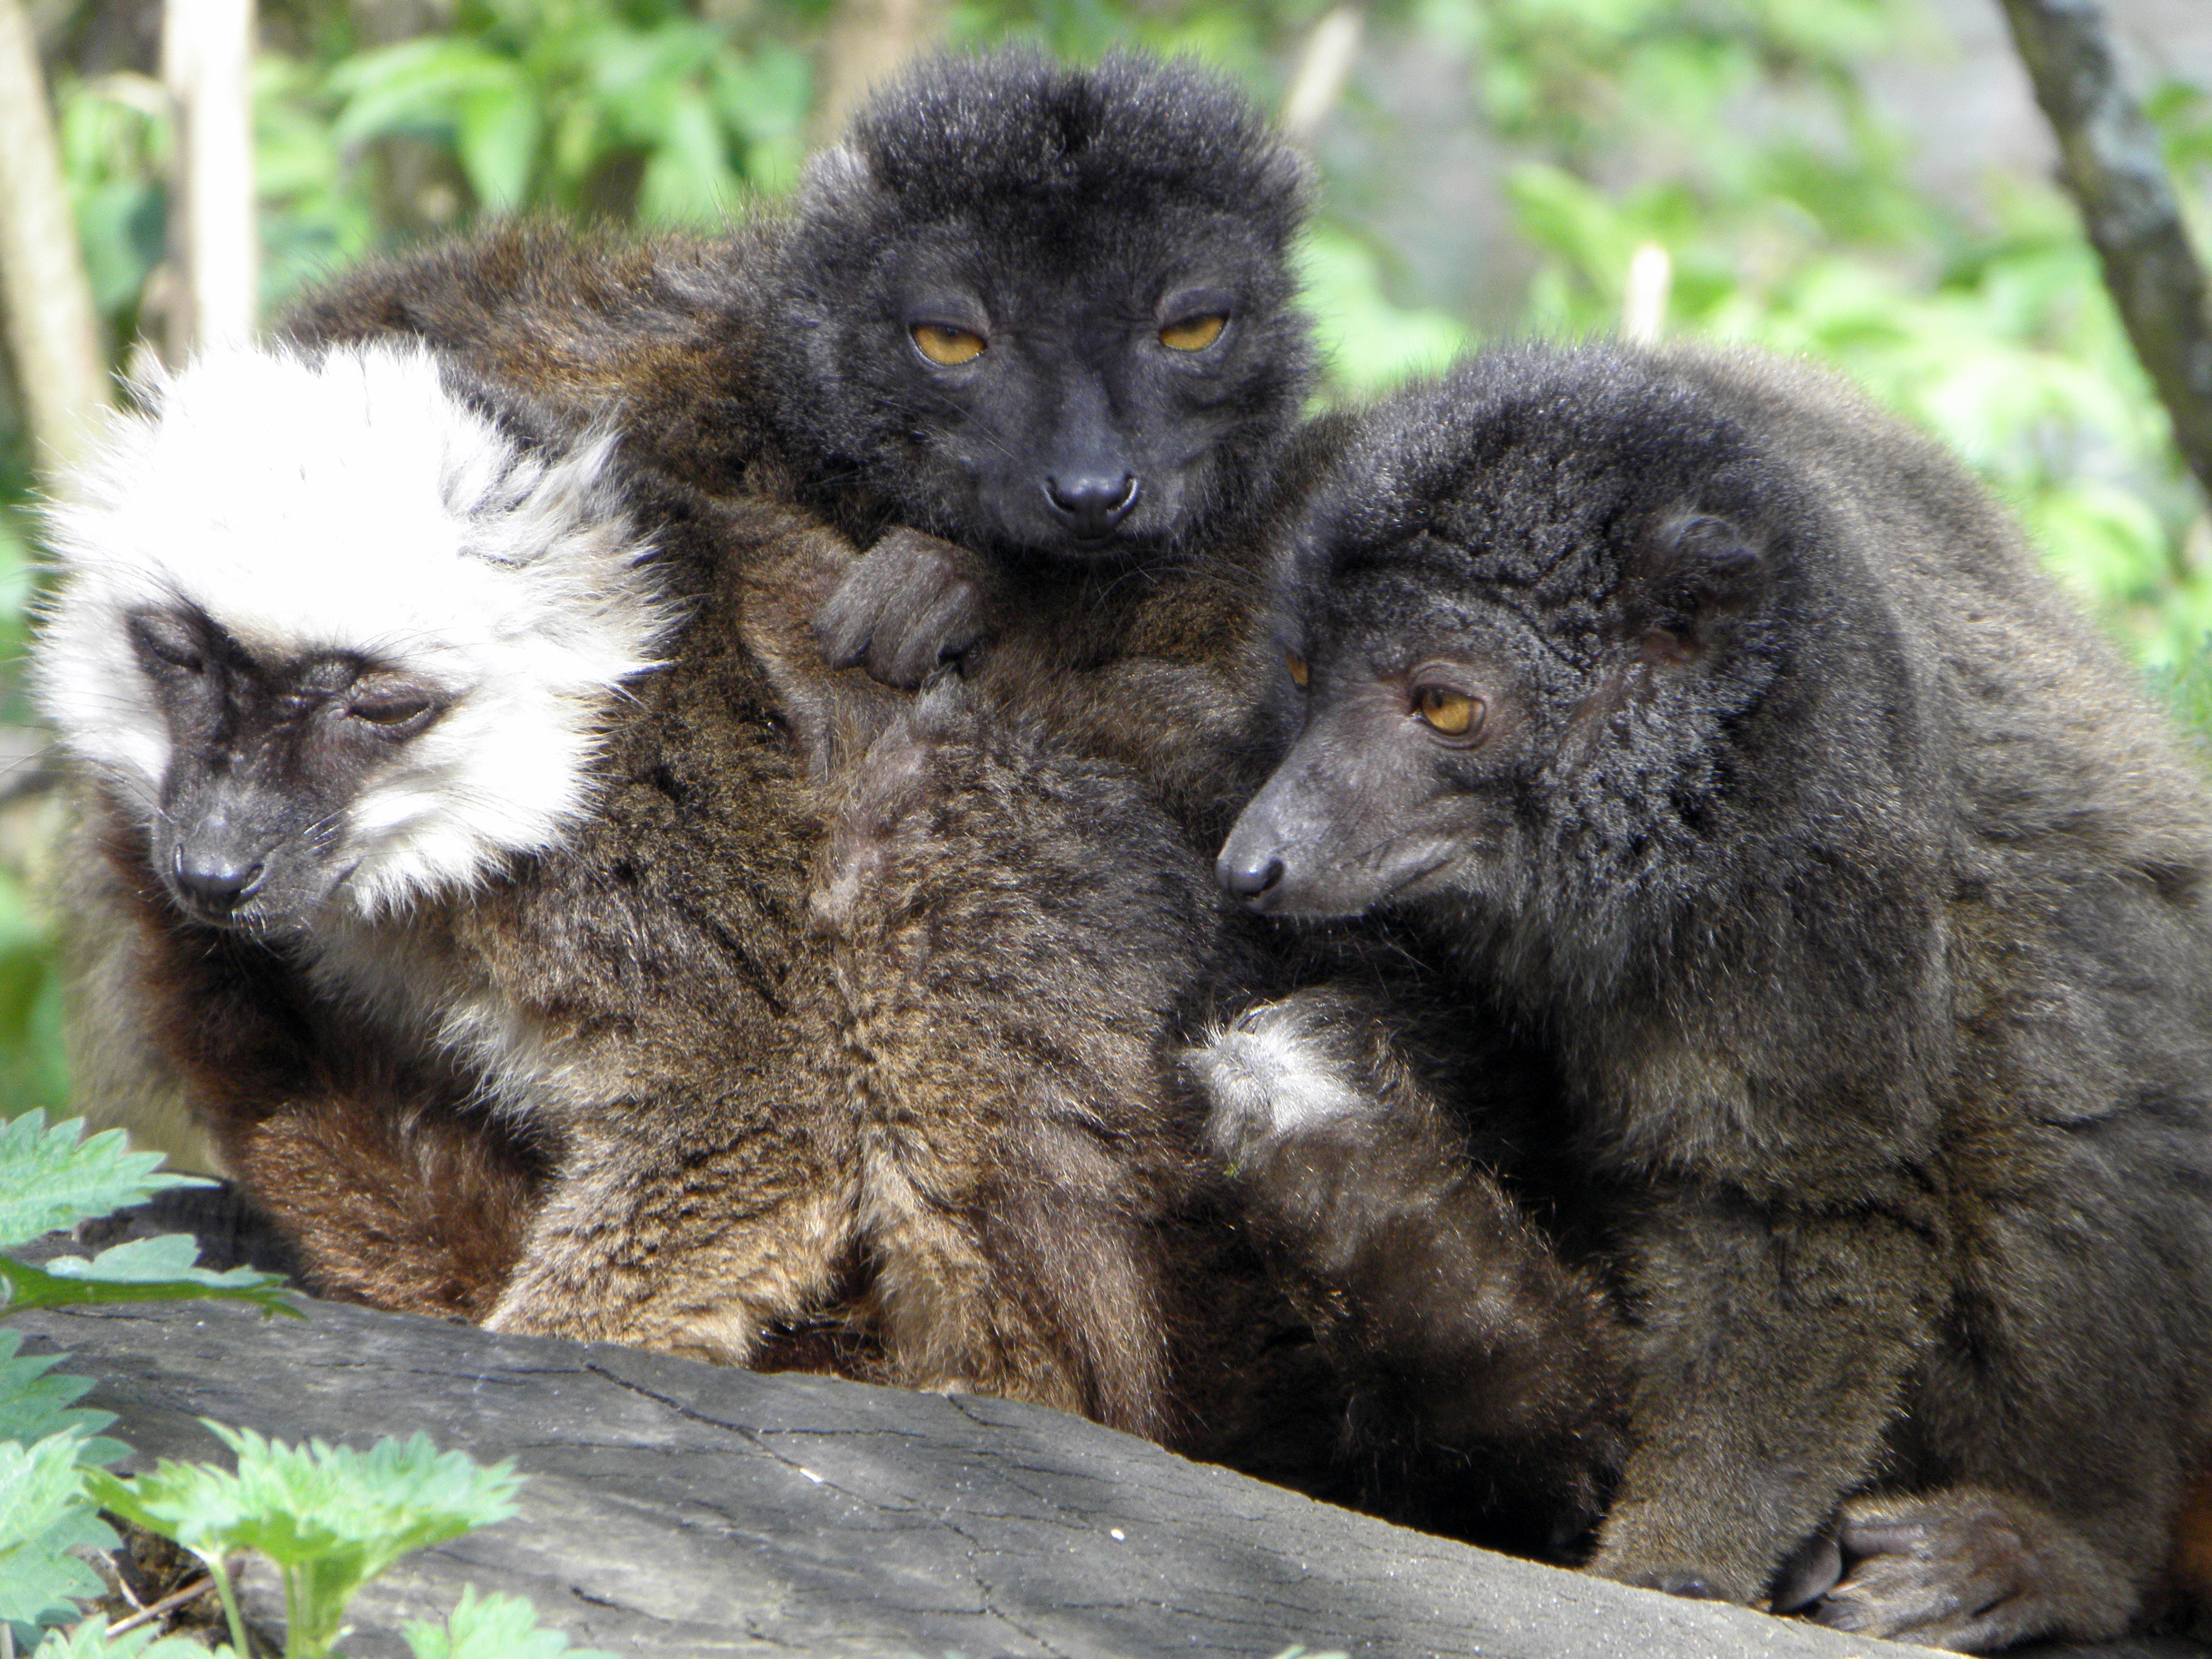
animal, wildlife, zoo, mammal, fauna, primate, madagascar, vertebrate, lemur, lemurs, safari, macaque, old world monkey, marmoset, black lemur, new world monkey